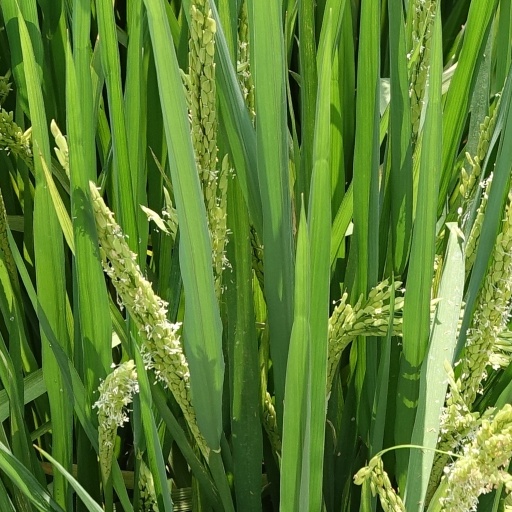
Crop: rice